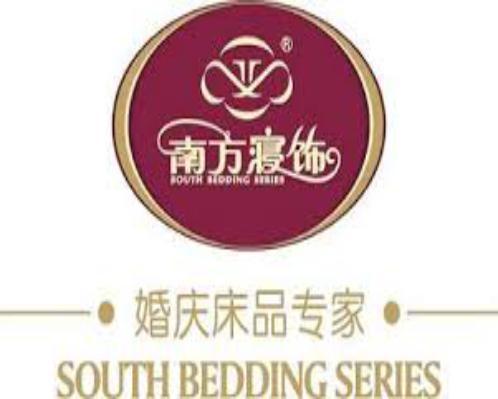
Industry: Necessities